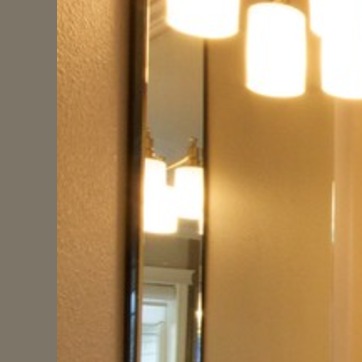
Material: mirror